UDA South East Antrim Brigade

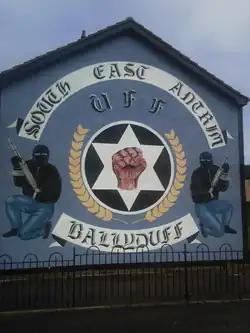
A South East Antrim Brigade mural, Ballyduff estate, Newtownabbey

Gregg was released from prison in 1993. His assassination attempt had made him a loyalist hero and he quickly took over from English as brigadier. According to the Workers' Party (Ireland), English was stood down by the UDA after he had expressed willingness to enter into dialogue with them. English would soon re-emerge as part of the Ulster Democratic Party. Under Gregg, drug-dealing became a major problem in brigade areas, particularly Rathcoole, with Gregg himself said to have a leading role in the illicit trade. In late August 1997, the brigade became involved in simmering tensions with fellow loyalist paramilitaries in the Ulster Volunteer Force (UVF). Cloughfern Young Conquerors, a flute band attached to the brigade, had been to Derry for the annual Apprentice Boys of Derry march through the city centre when at the train station they met members of the Shankill Protestant Boys, a UVF-affiliated band. Brawls between the two had been frequent and tensions had been growing between the UDA and UVF, leading to a drink-fuelled pitched battle between the two groups at the train station. During the course of the melee a Shankill Protestant Boys member managed to gouge out Gregg's eye.